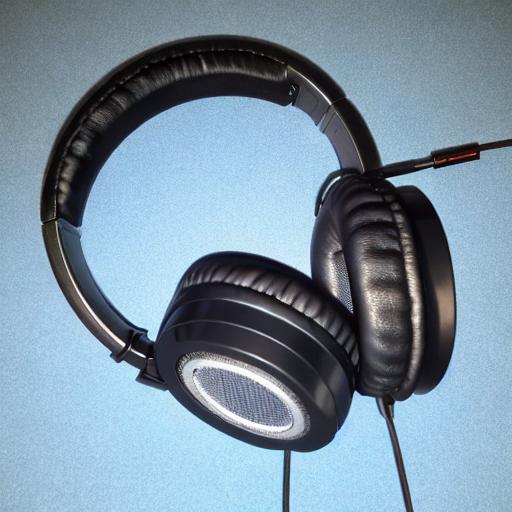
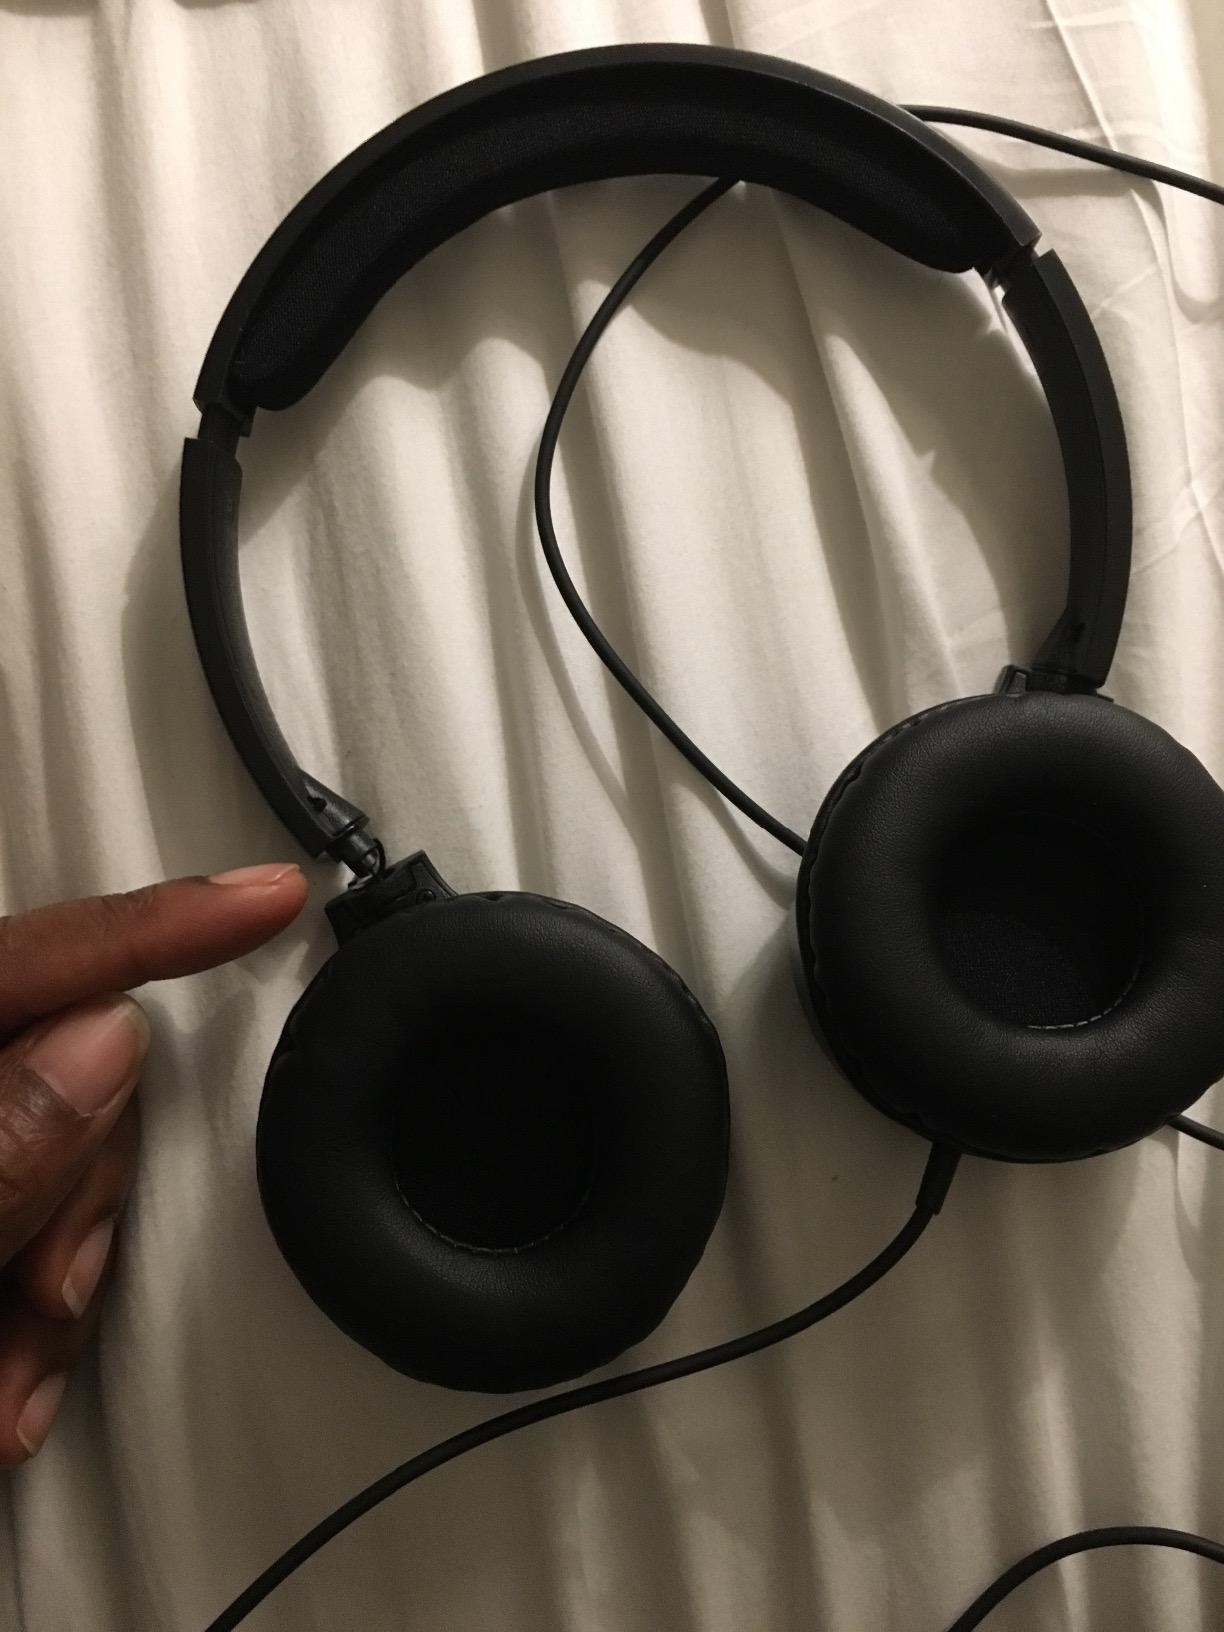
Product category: headphones
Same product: no